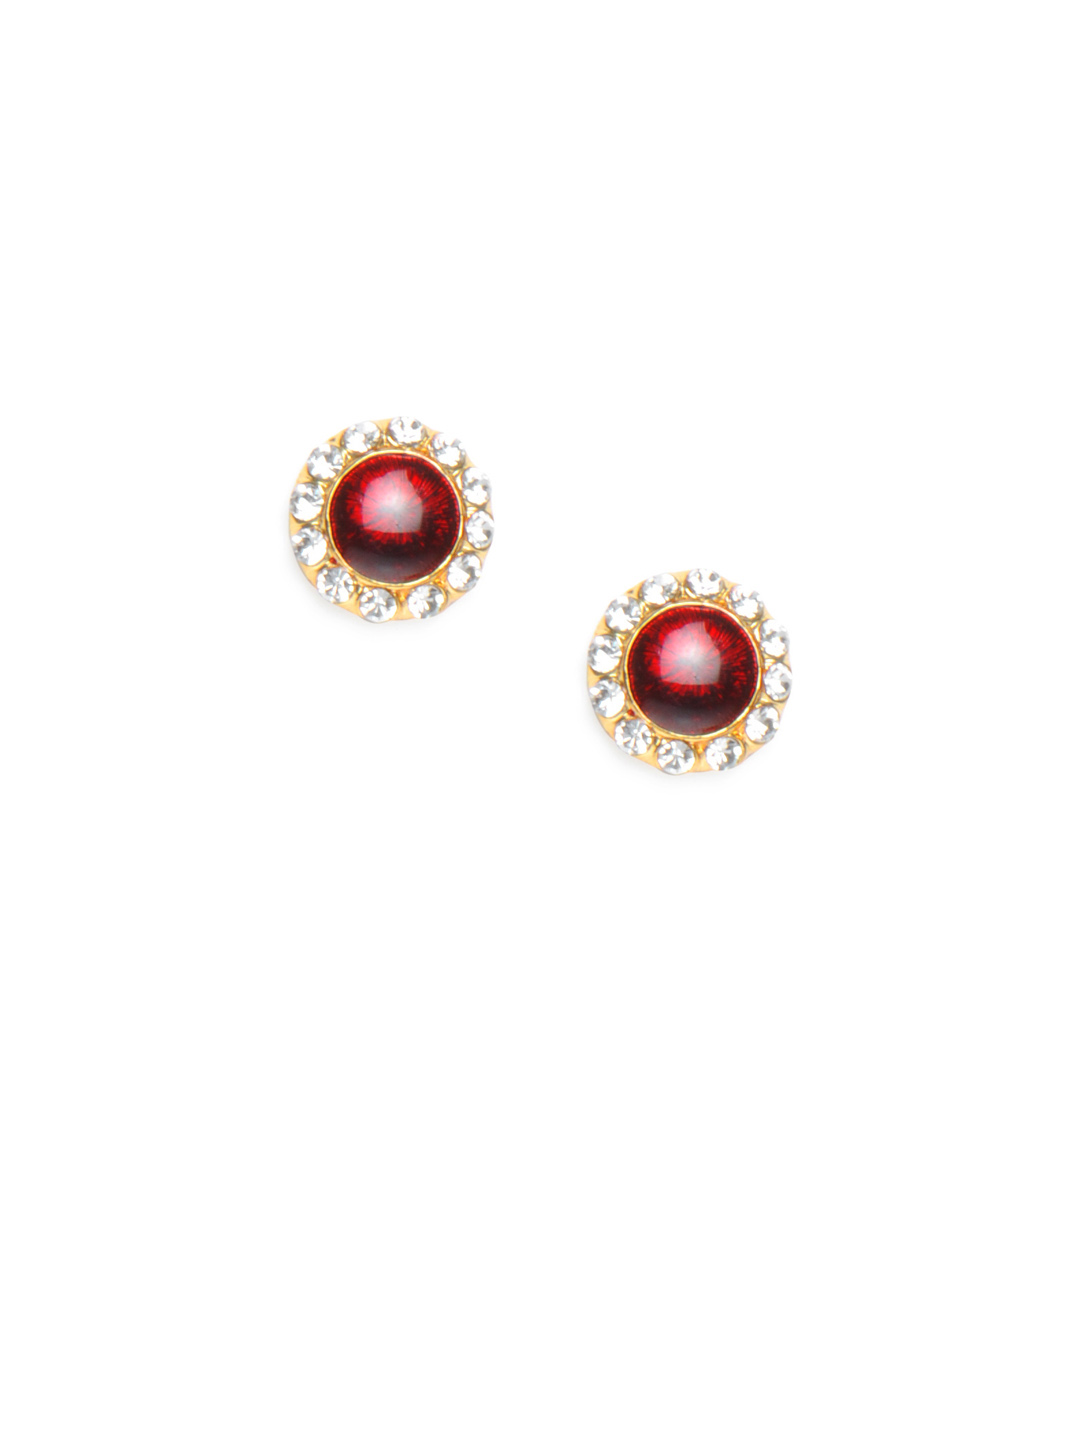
Adrika Maroon Earrings
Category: Accessories / Jewellery / Earrings
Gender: Women
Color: Maroon
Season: Fall 2012
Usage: Casual